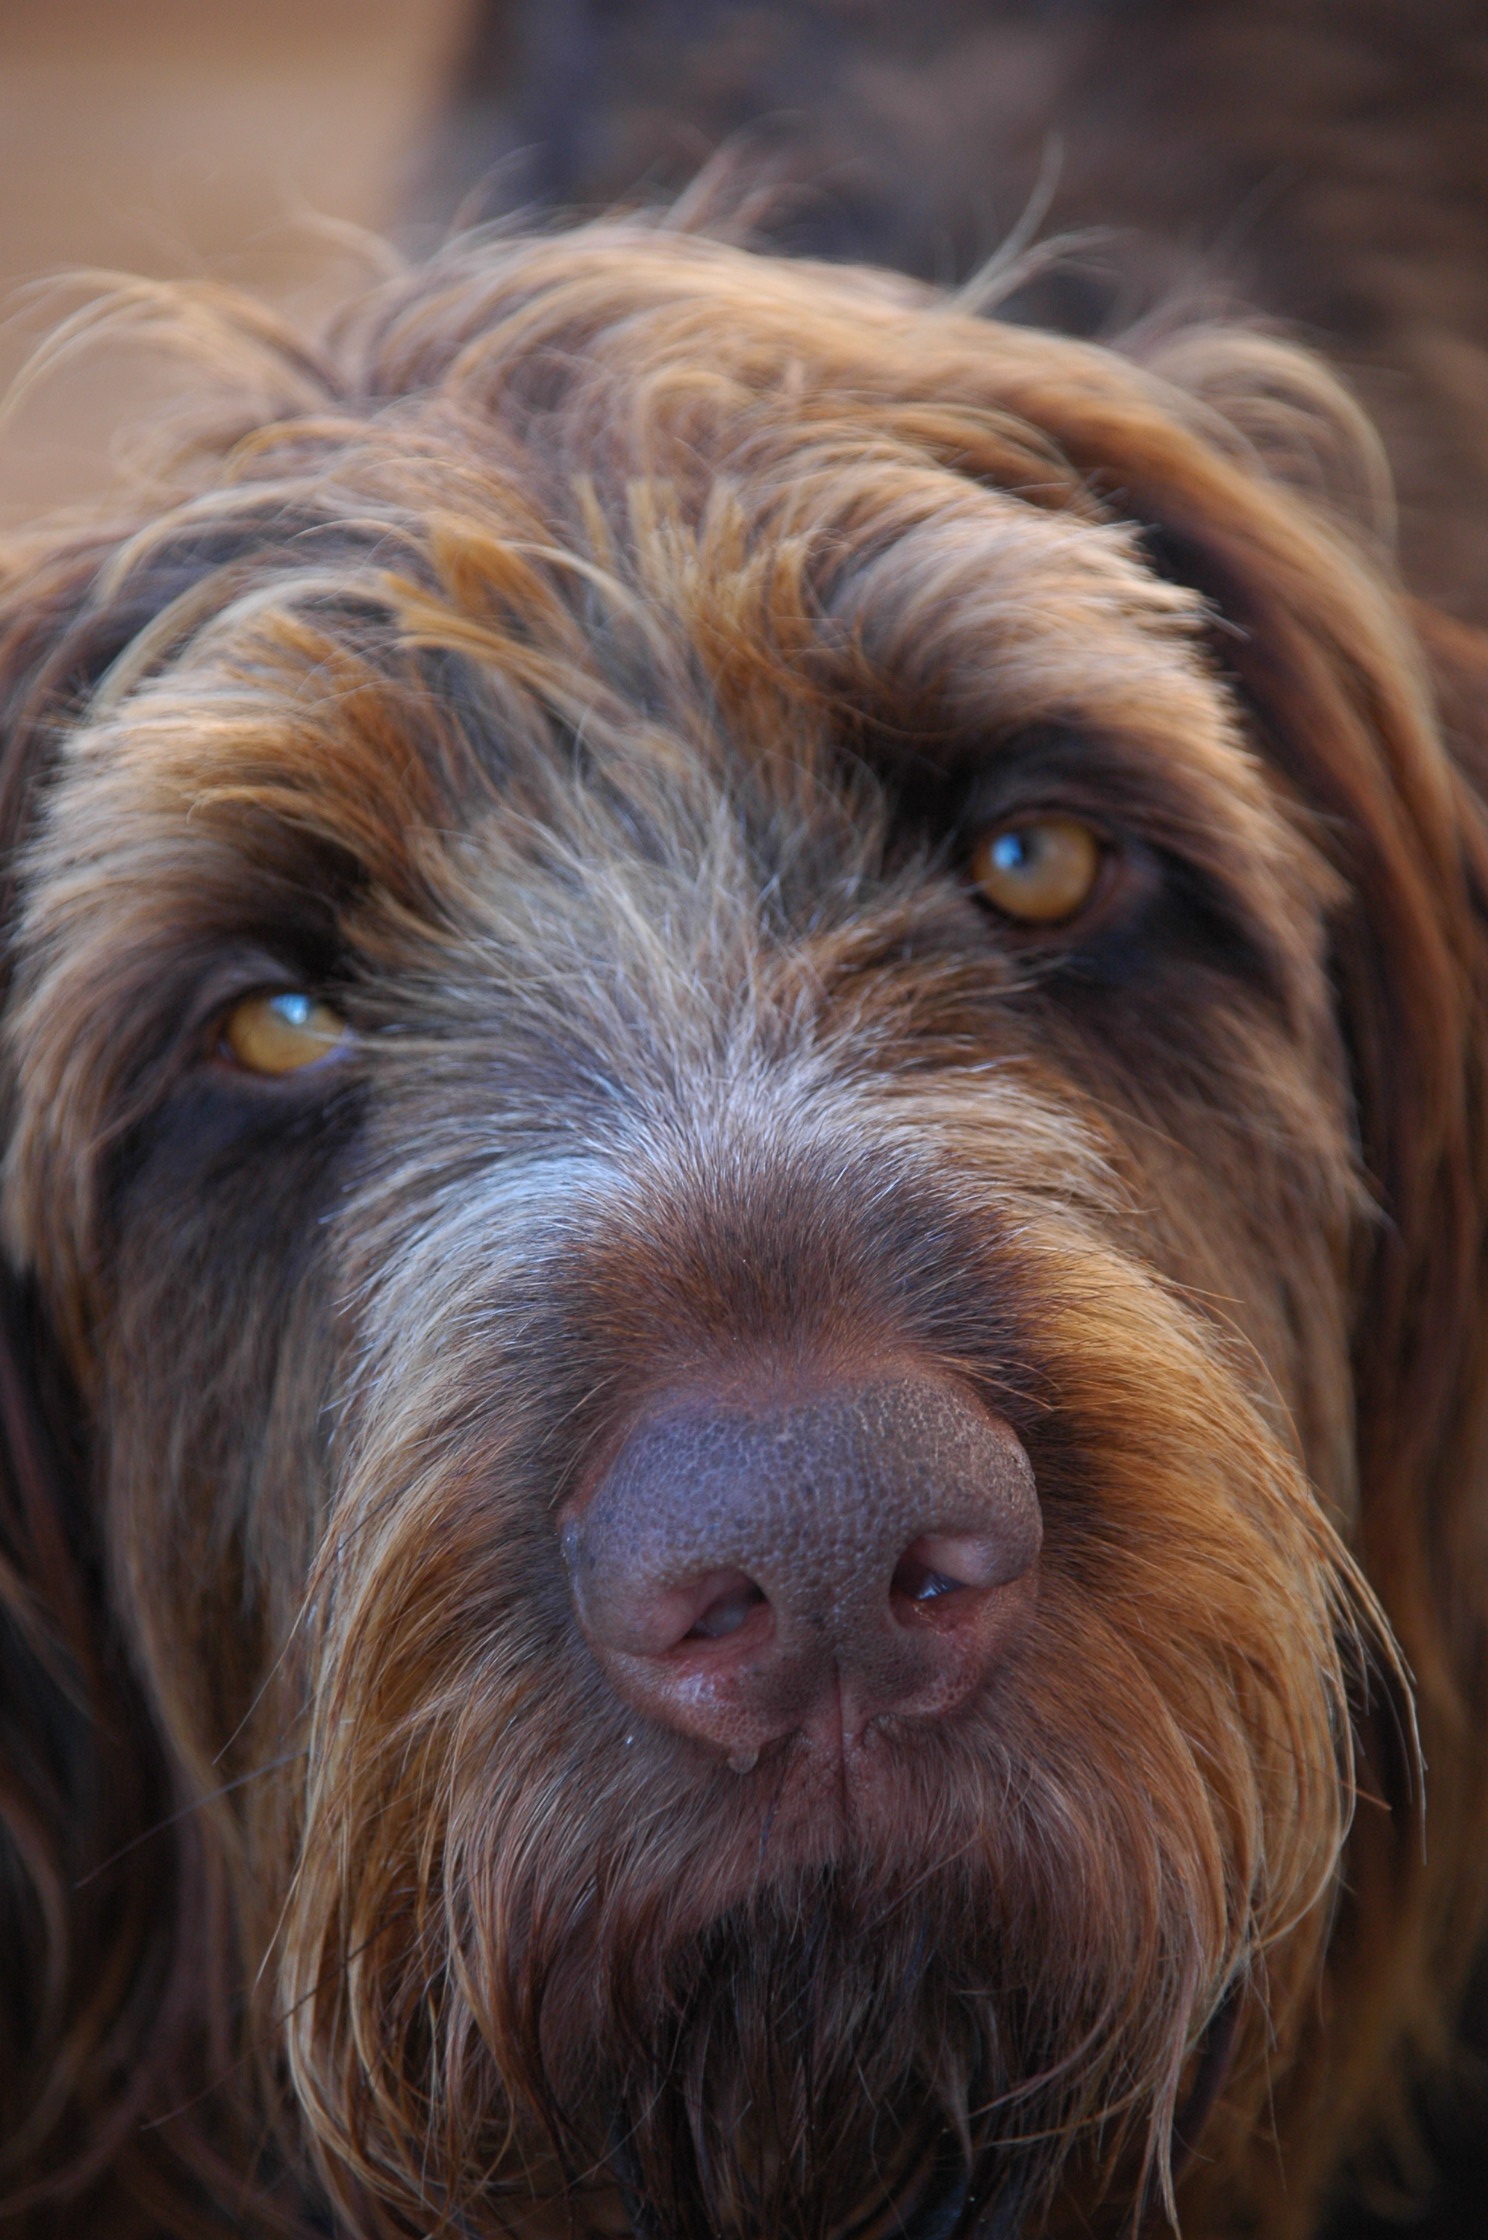
dog, mammal, close, animals, vertebrate, hunting, dog breed, long eared, setter, irish setter, dog like mammal, australian terrier, glen of imaal terrier, boykin spaniel, spinone italiano, wirehaired, wirehaired pointing griffon